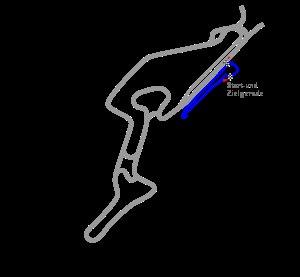
Ring°Racer sont des montagnes russes lancées, construites à proximité du Nürburgring à Nürburg en Allemagne. Elles sont construites par S&S Worldwide et sont équipées d'un lancement pneumatique.